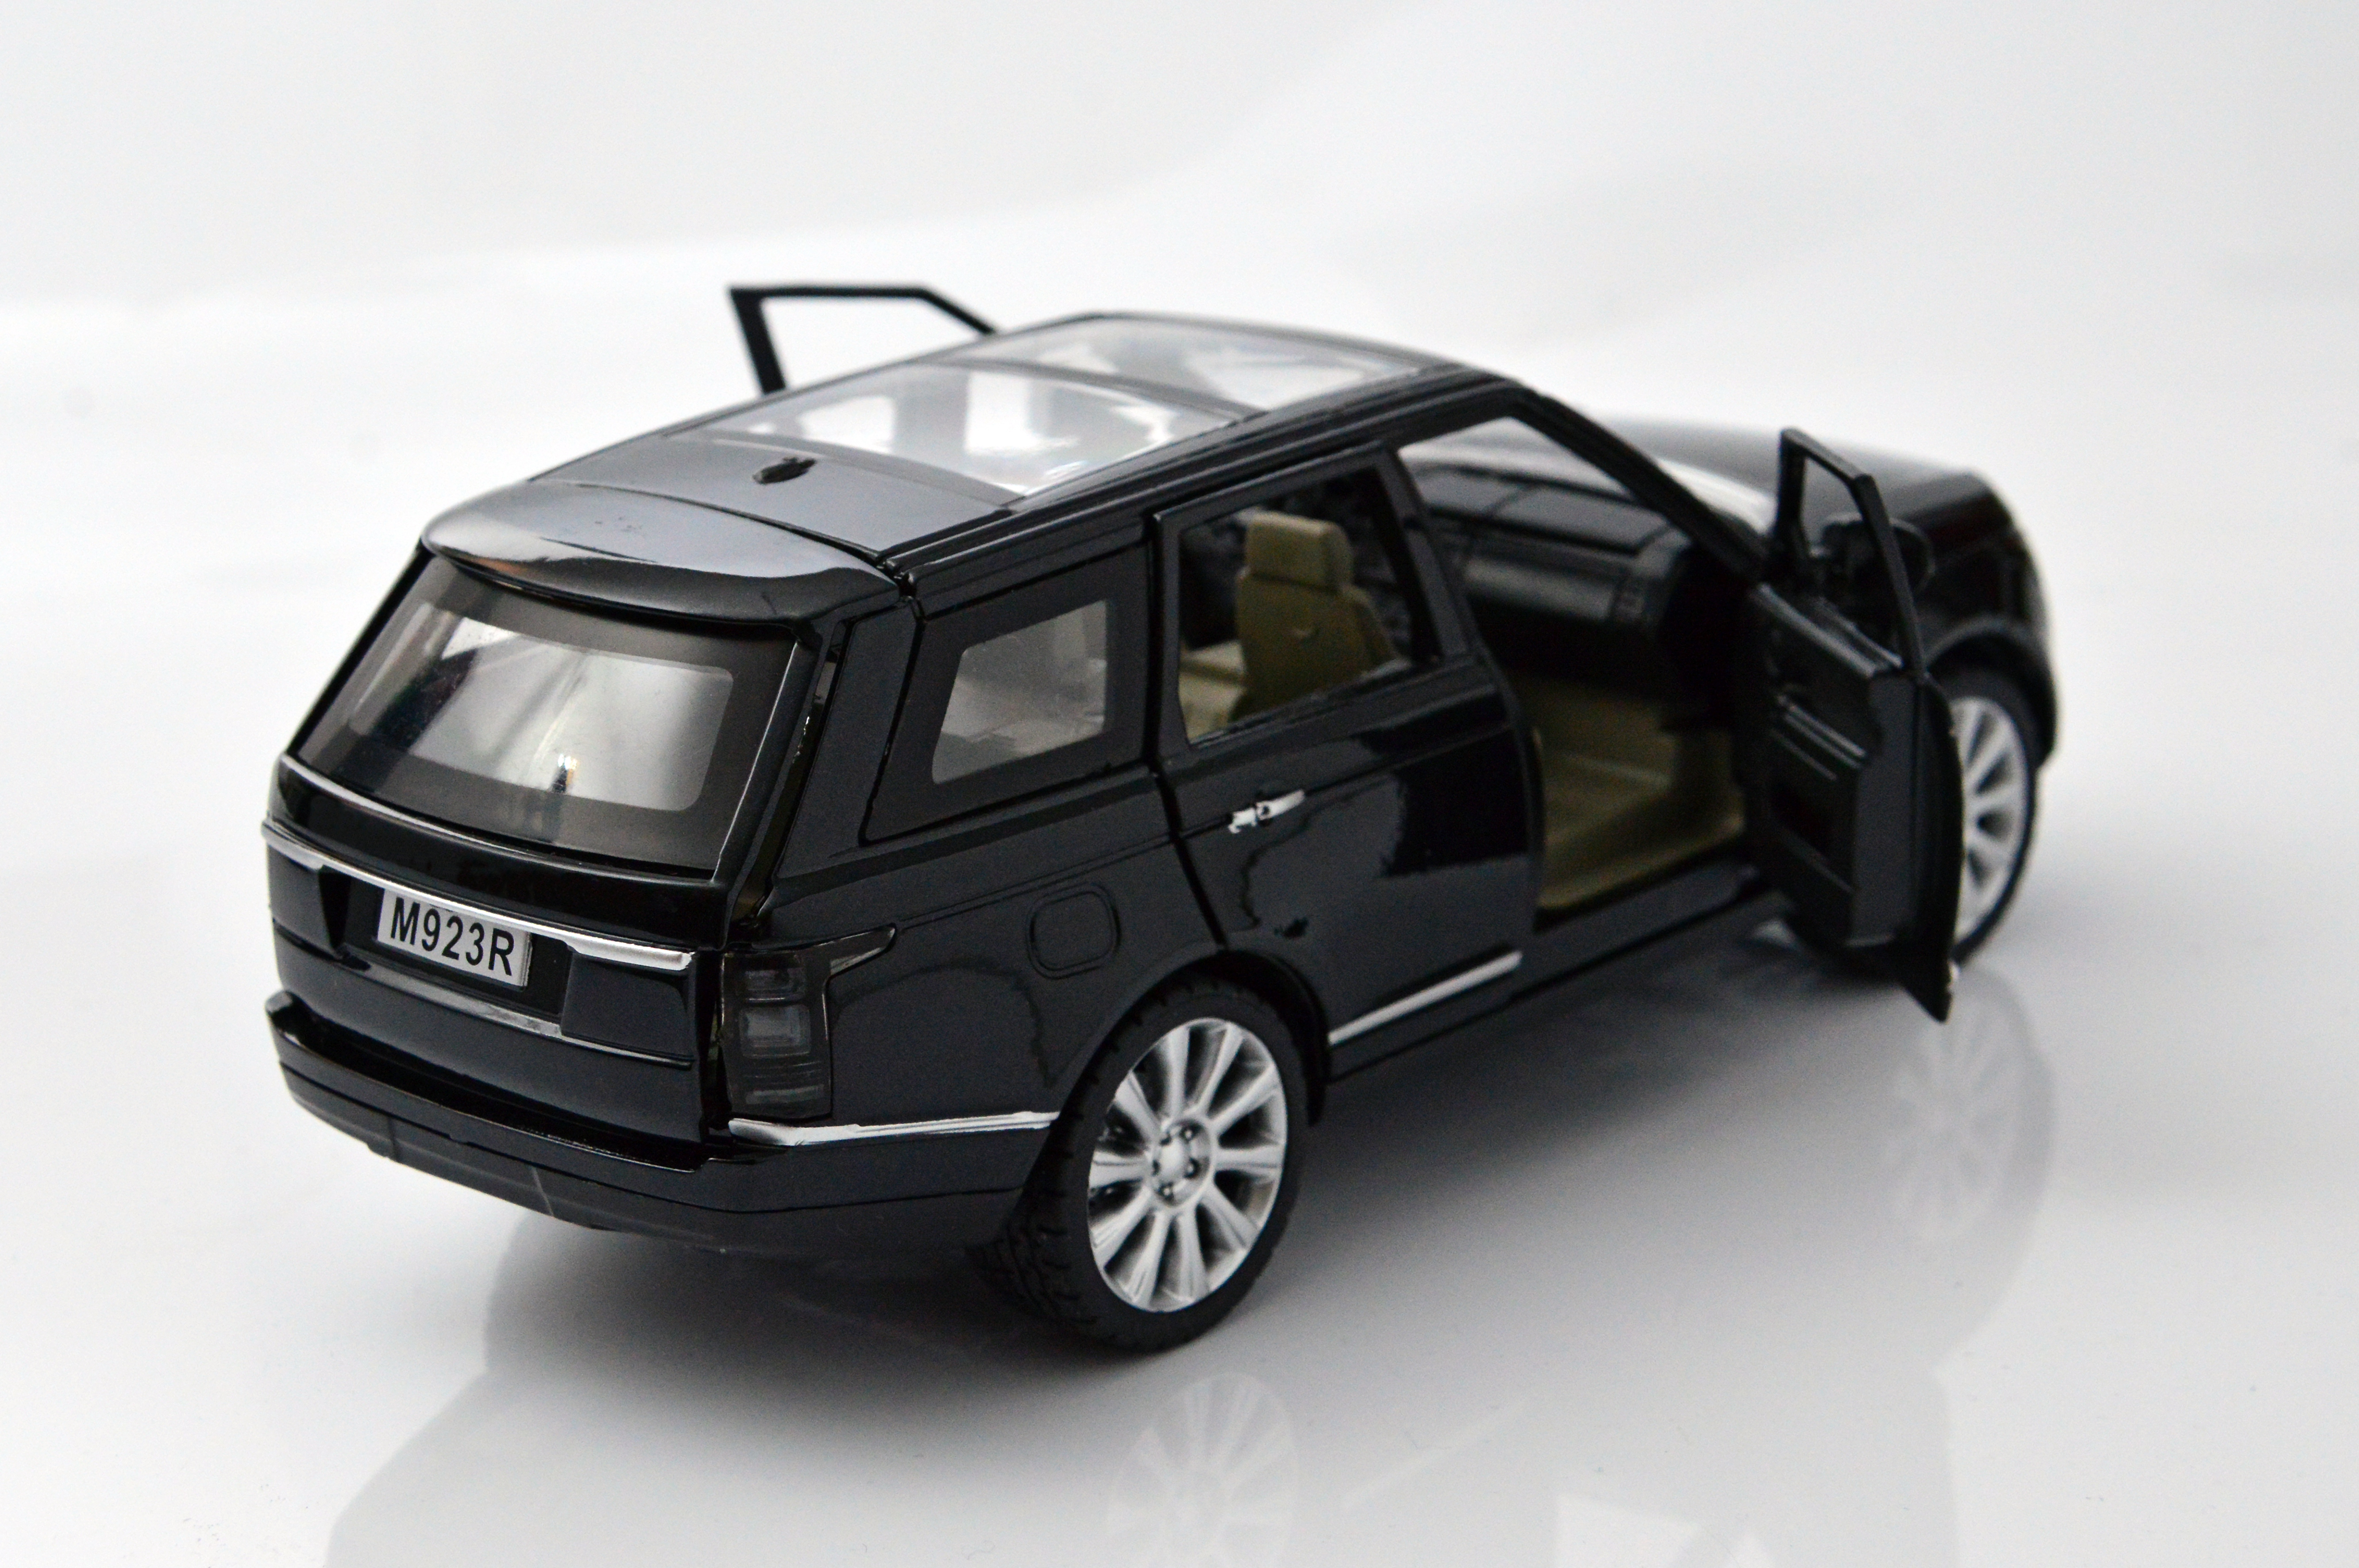
car, exhibition, equipment, model, toy, crash, speed, hobby, track, auto, control, motor, design, business, modern, technology, city, event, classic, river, competition, show, display, sports, motor vehicle, vehicle, sport utility vehicle, mode of transport, automotive design, alloy wheel, model car, range rover, rim, family car, automotive wheel system, wheel, automotive exterior, personal luxury car, compact car, city car, vehicle registration plate, crossover suv, brand, scale model, full size car, metal